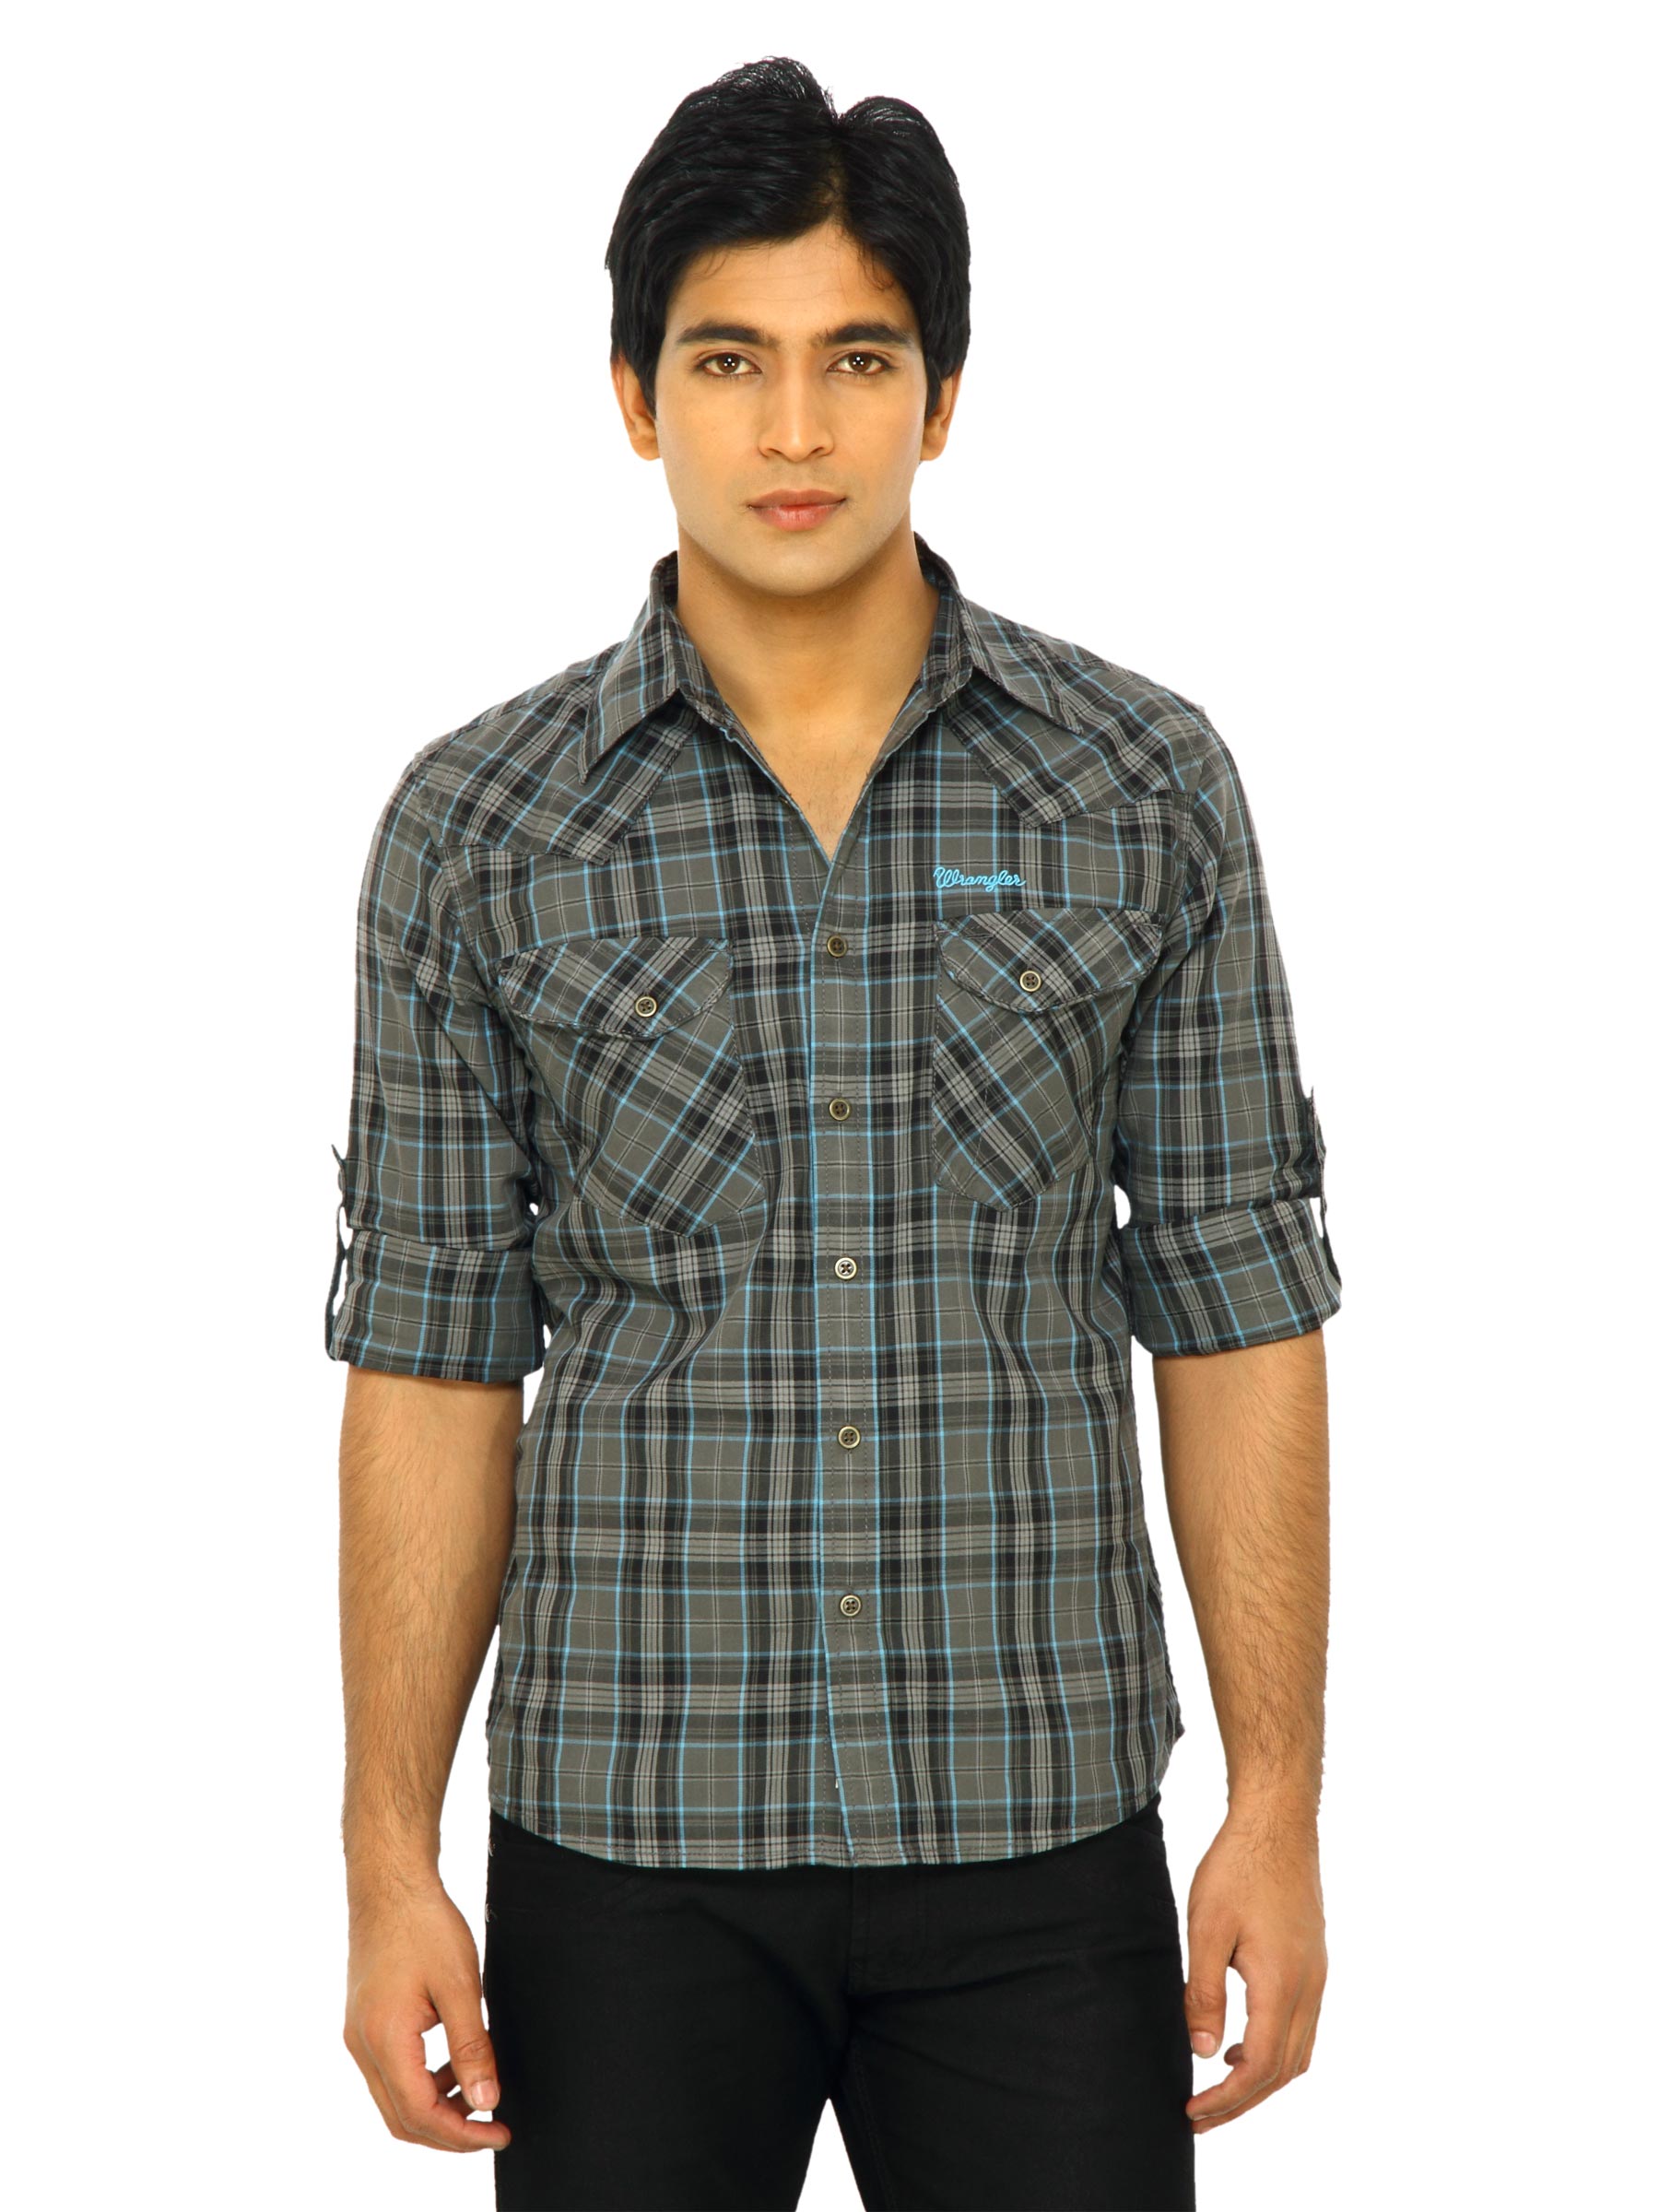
Wrangler Men Manitoba Piping Black Shirts
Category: Apparel / Topwear / Shirts
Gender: Men
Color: Black
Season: Fall 2011
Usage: Casual